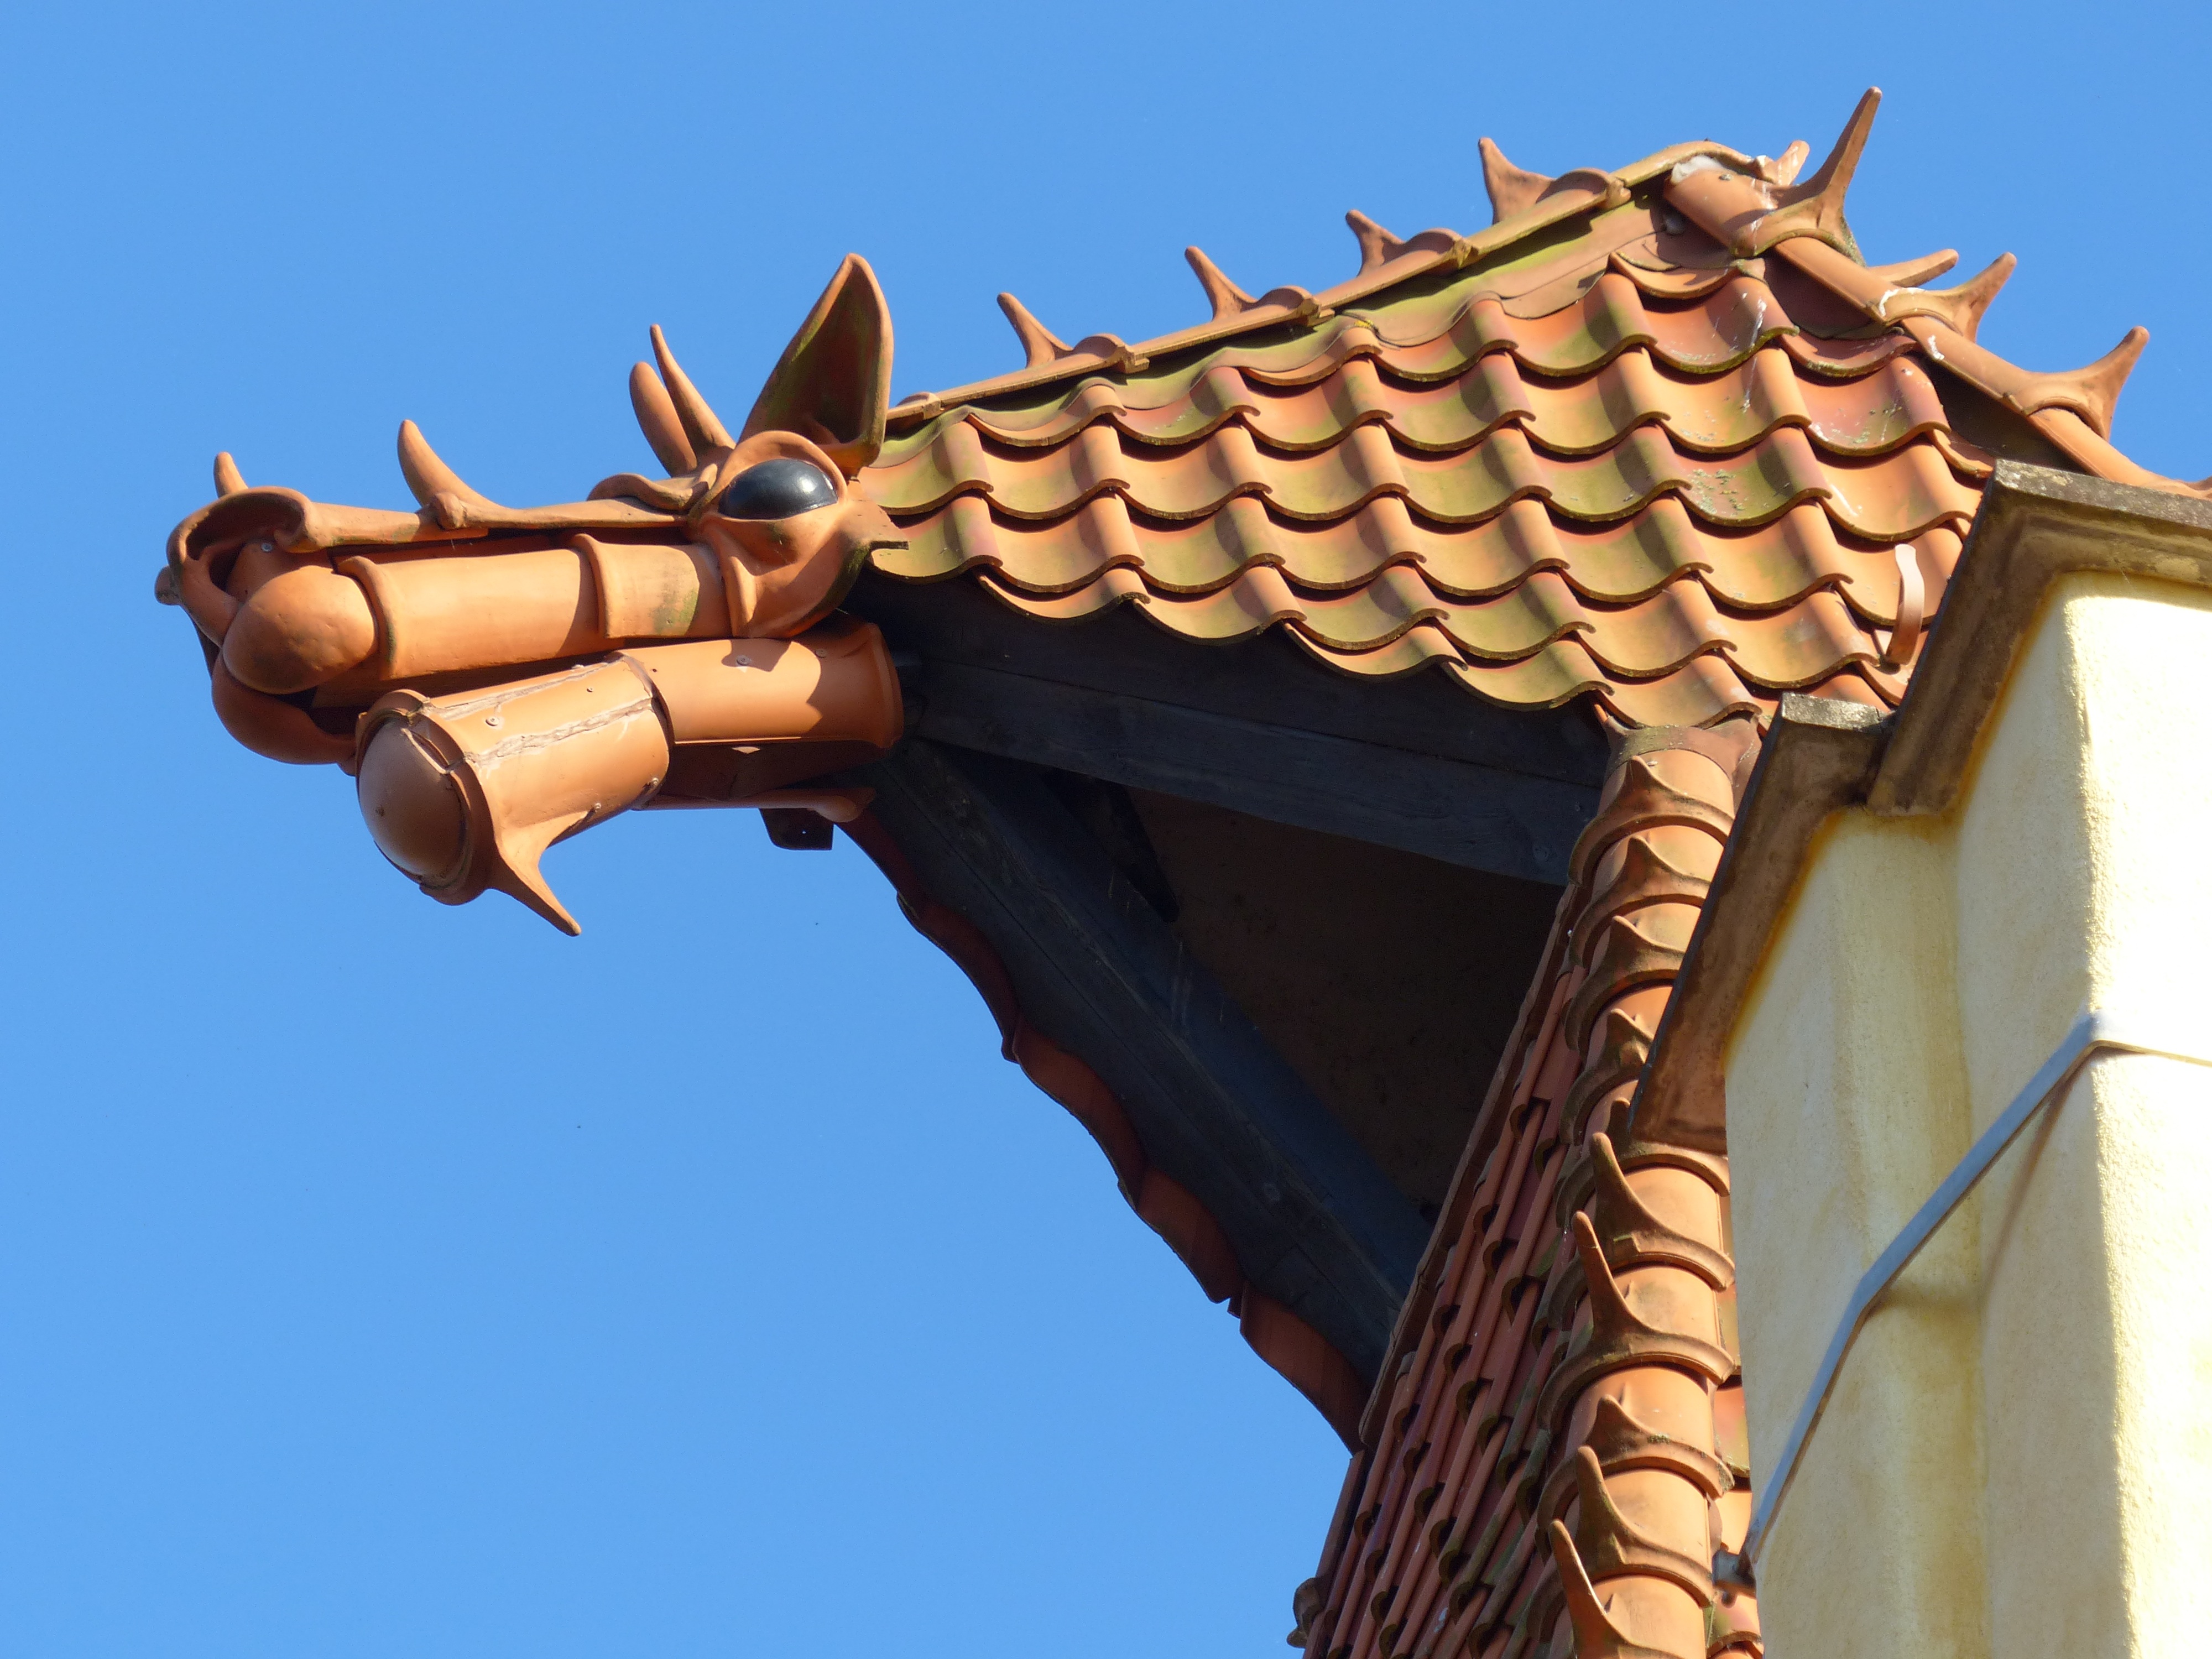
roof, weapon, fig, gargoyle, dragon, horns, mythical creatures, man made object